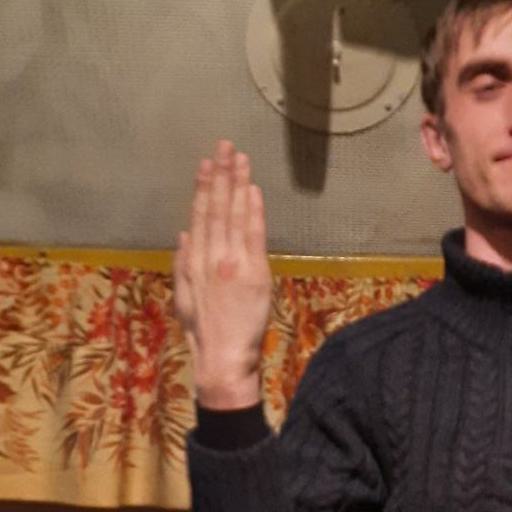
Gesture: stop_inverted